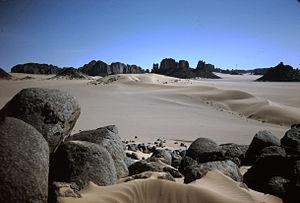
Tassili des Ajjers (grès paléozoïques fluviatiles, env. 450 millions d'années) en cours d'ensablement par les dunes du grand erg oriental, avec des vents dominants venant de l'ouest. Le sable provient de l'érosion de falaises gréseuses ou des granits du Tademaït (?), au sud d'Aïn Salah. Au premier plan: érosion en boule dans un affleurement local de granit. Sahara 1974.
Le tassili n'Ajjer est un massif montagneux situé au centre du Sahara, dans le Sud-Est de l'Algérie et débordant légèrement sur le territoire libyen.
Le Grand Erg oriental est un grand erg dans le désert du Sahara. Situé pour les neuf dixièmes de sa superficie dans les basses terres sahariennes du nord-est de l'Algérie, sa partie nord-est se répand sur le territoire de la Tunisie voisine.
Olea europaea subsp. laperrinei ou Olivier de Laperrine, l'Aleo des Touaregs, est une Oleacée endémique des régions montagneuses du Sahara central. Ce végétal appartient au genre Olea, espèce europaea, sous-espèce laperrinei. Il fait partie du « complexe de l'olive » qui regroupe les populations d'oliviers du bassin méditerranéen et de l'Afrique sub-saharienne
Dune est un projet inachevé d'adaptation cinématographique du roman Dune de Frank Herbert par le réalisateur Alejandro Jodorowsky.
Le parc culturel du Tassili, est un parc national algérien, situé près de la ville de Djanet, dans la wilaya de Illizi, dans le Sud de l'Algérie.
Le tourisme en Algérie est un secteur économique de ce pays. Il s'agit d'une activité importante, aussi bien pour les Algériens qui choisissent d'y passer leurs vacances, que pour les étrangers qui viennent y faire un séjour. L'Algérie est le pays le plus grand du continent africain et le 10ᵉ pays le plus grand au monde en superficie totale. Situé en Afrique du Nord, une des principales attractions touristiques est le Sahara, le plus grand désert au monde. Quelques dunes de sables peuvent atteindre 180 mètres de hauteur.